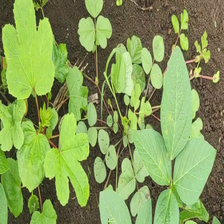
Weed species: Little_Mallow(Malva parviflora)